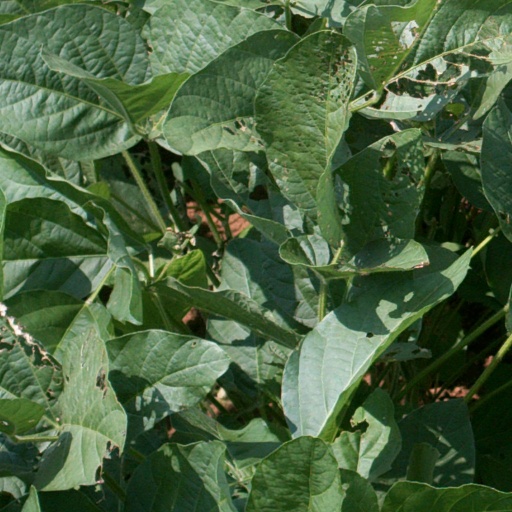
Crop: soybean